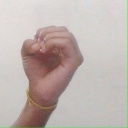
अक्षर: ऊ